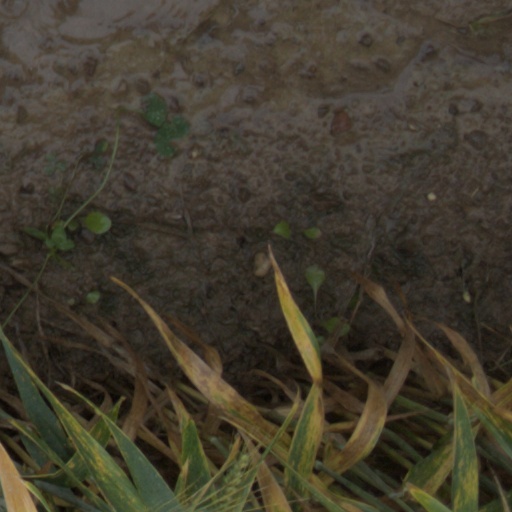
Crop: wheat